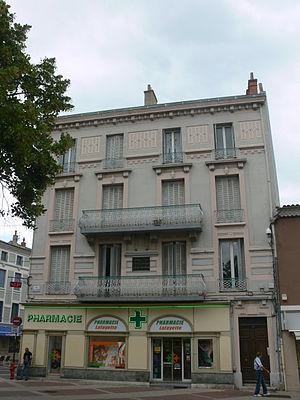
Maison natale d'Emile Augier, à Valence (Drôme)
Guillaume-Victor-Émile Augier, né le 17 septembre 1820 à Valence et mort le 25 octobre 1889 à Croissy-sur-Seine, est un poète et dramaturge français.